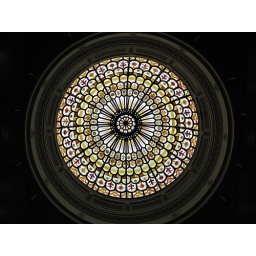
The glass dome in this recently restored 1888 building